Symphony No. 94 (Haydn)

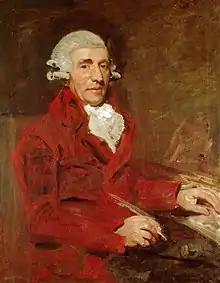
Haydn,

The Symphony No. 94 in G major (H. 1/94) is the second of the twelve London symphonies written by Joseph Haydn. It is popularly known as the Surprise Symphony.